Charlie's Country

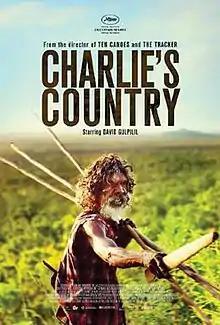
Theatrical release poster

Charlie's Country is a 2013 Australian drama film directed by Rolf de Heer. It was selected to compete in the Un Certain Regard section at the 2014 Cannes Film Festival where David Gulpilil won the award for Best Actor. It was also screened in the Contemporary World Cinema section at the 2014 Toronto International Film Festival and awarded the Best Fiction Prize and the Youth Jury Prize at the 2015 International Film Festival and Forum on Human Rights (FIFDH) in Geneva.